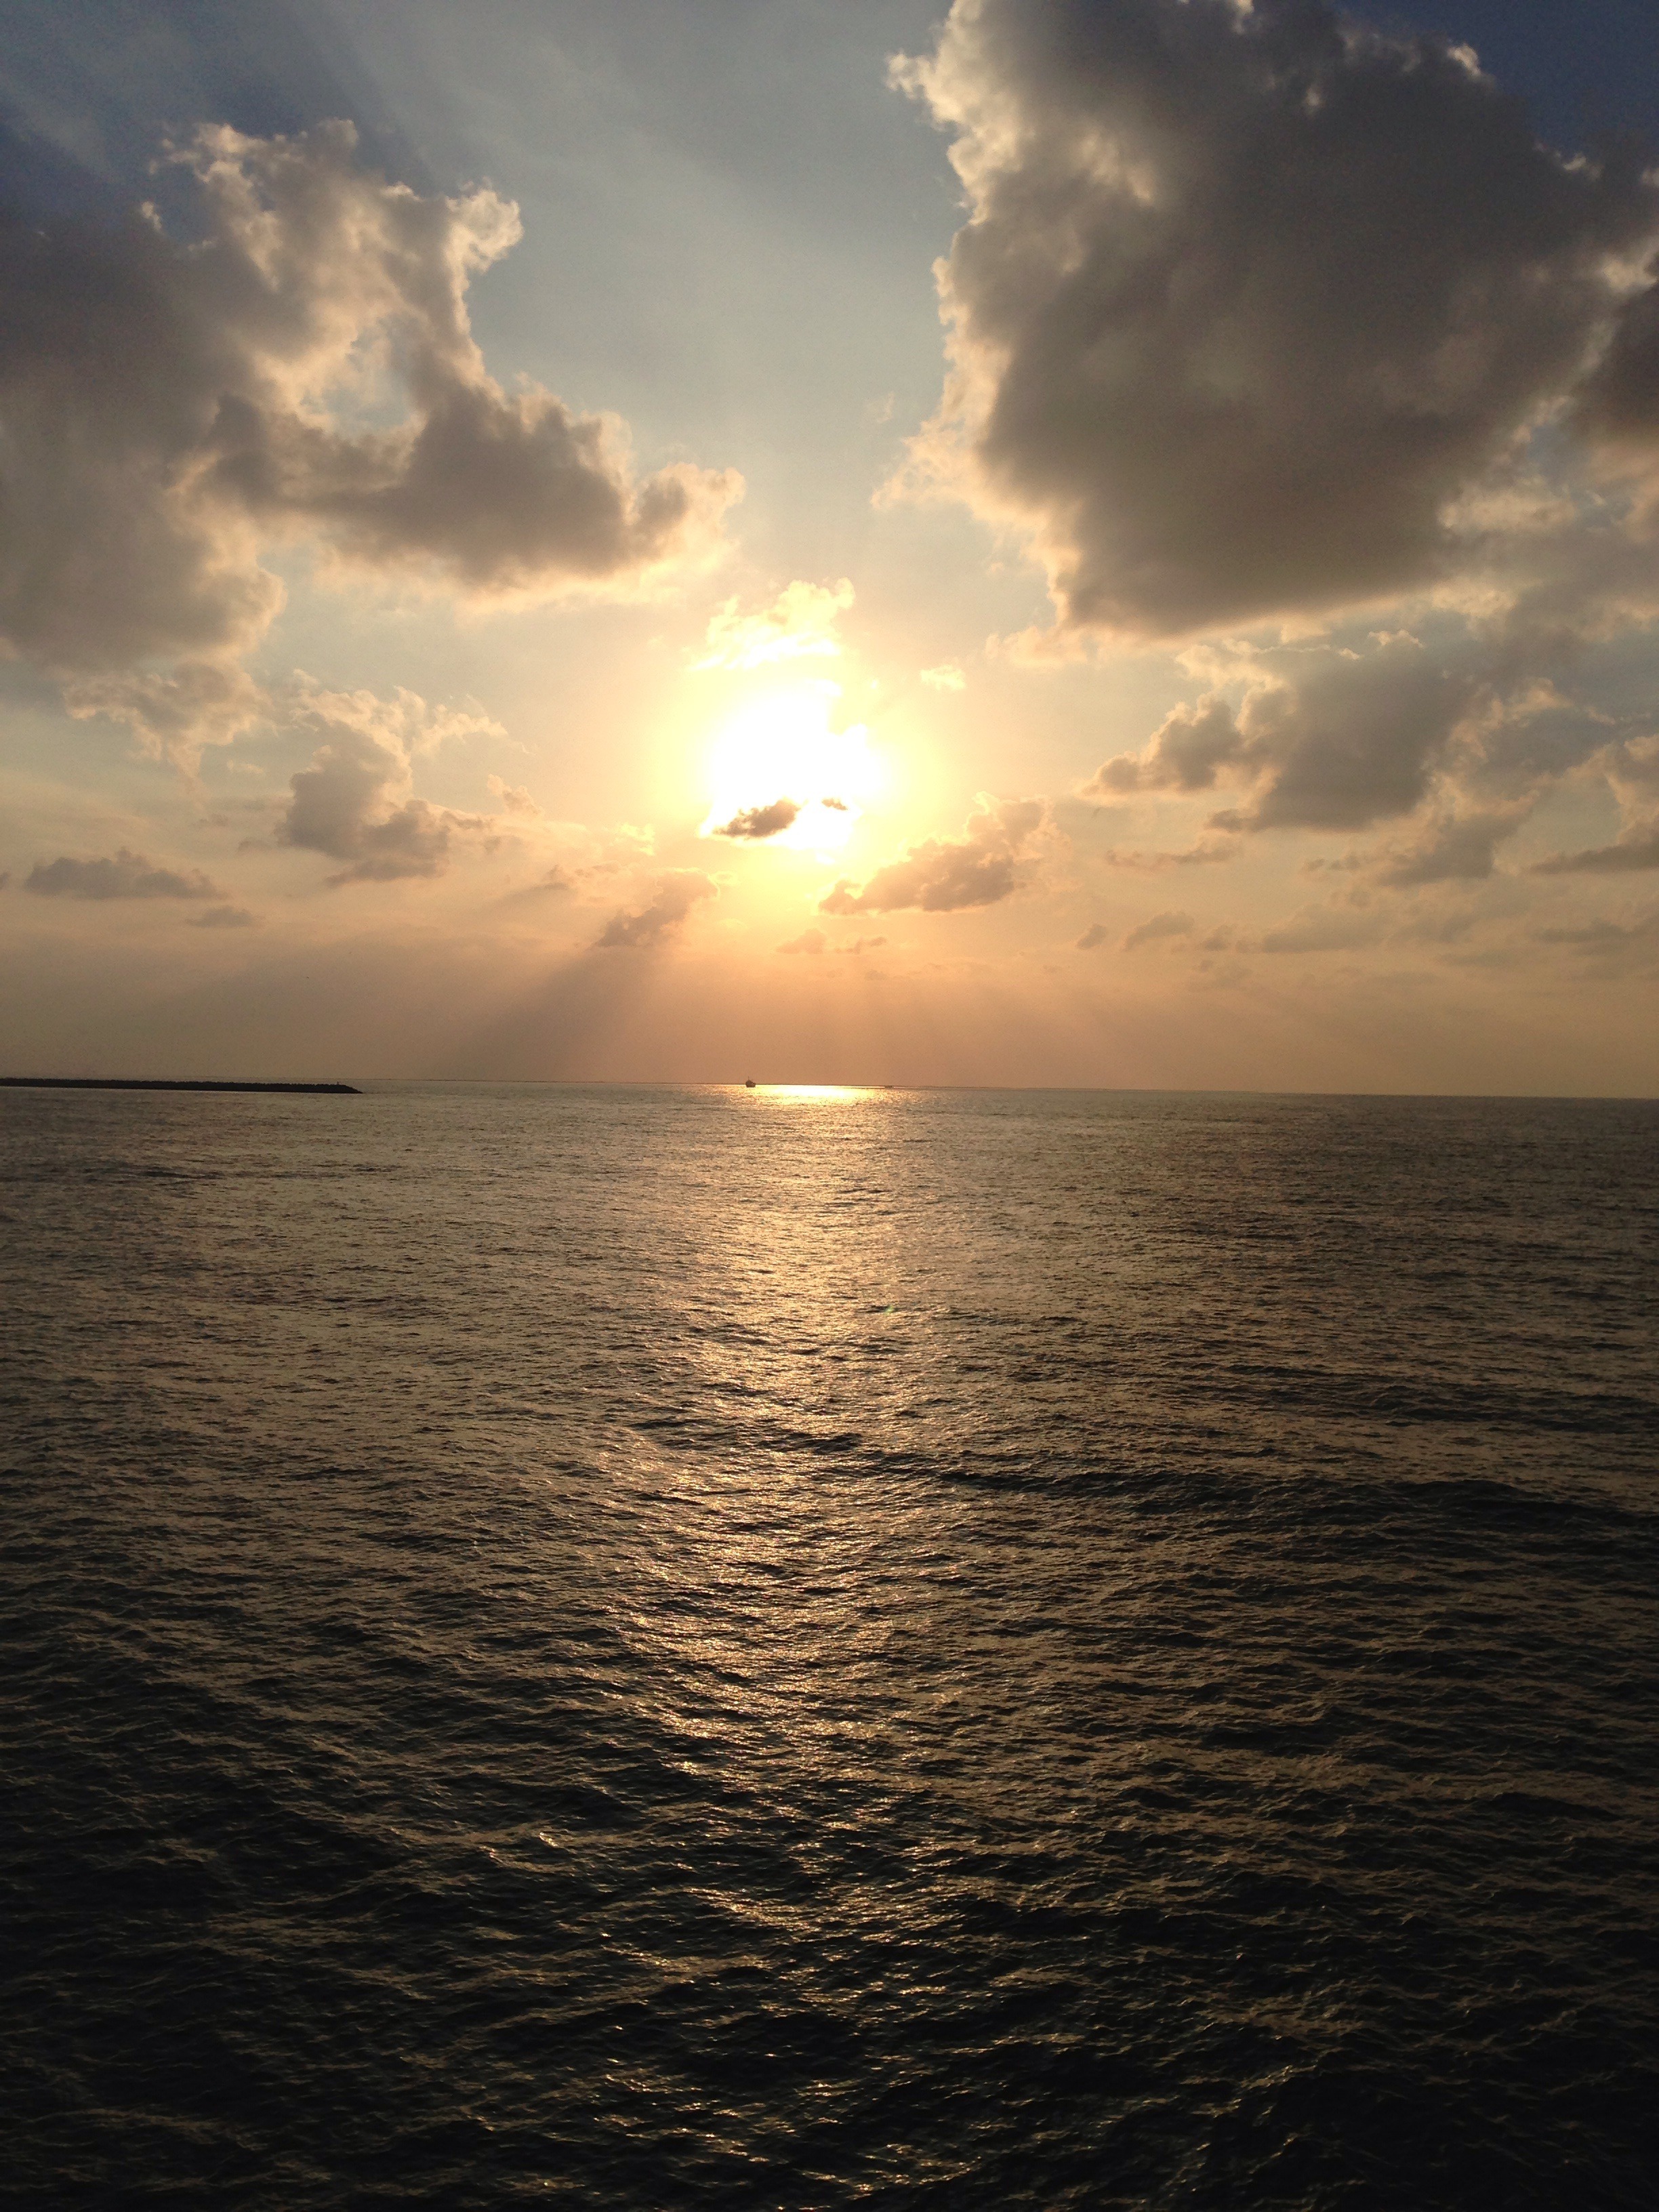
beach, sea, coast, nature, ocean, horizon, cloud, sky, sun, sunrise, sunset, sunlight, shore, wave, dawn, dusk, evening, body of water, clouds, afterglow, wind wave